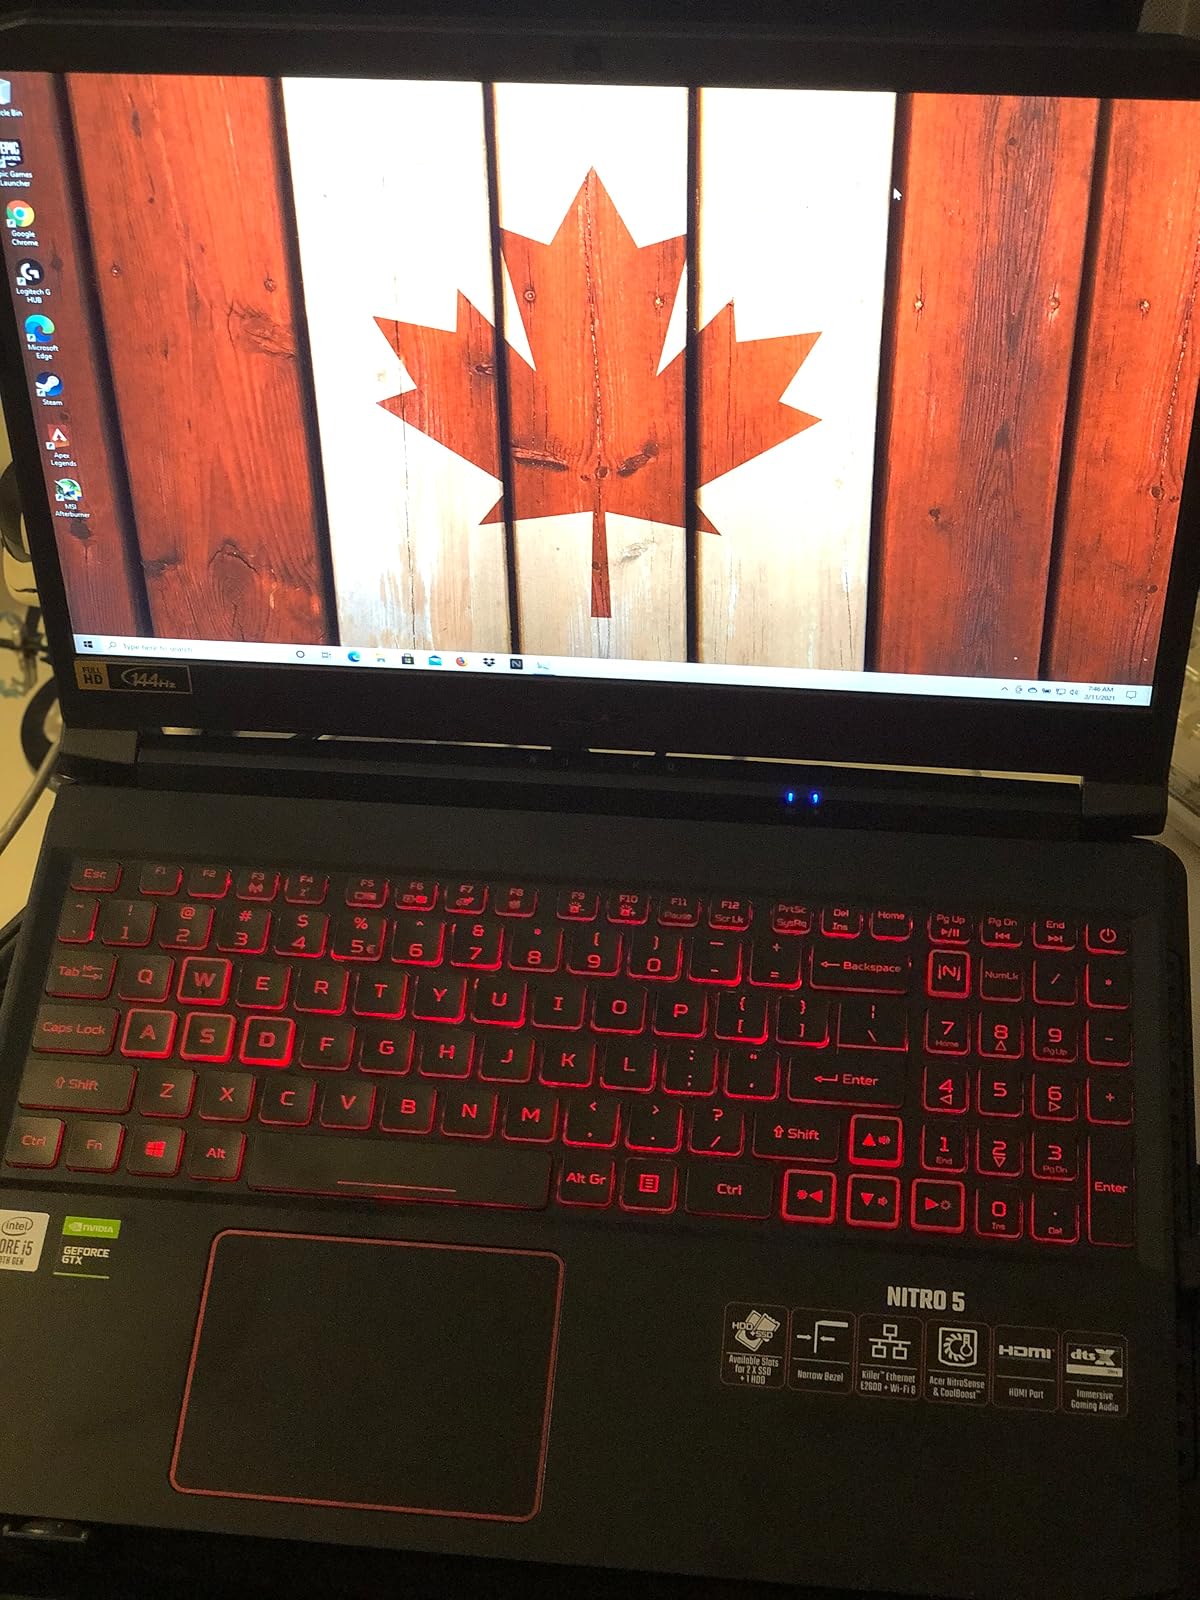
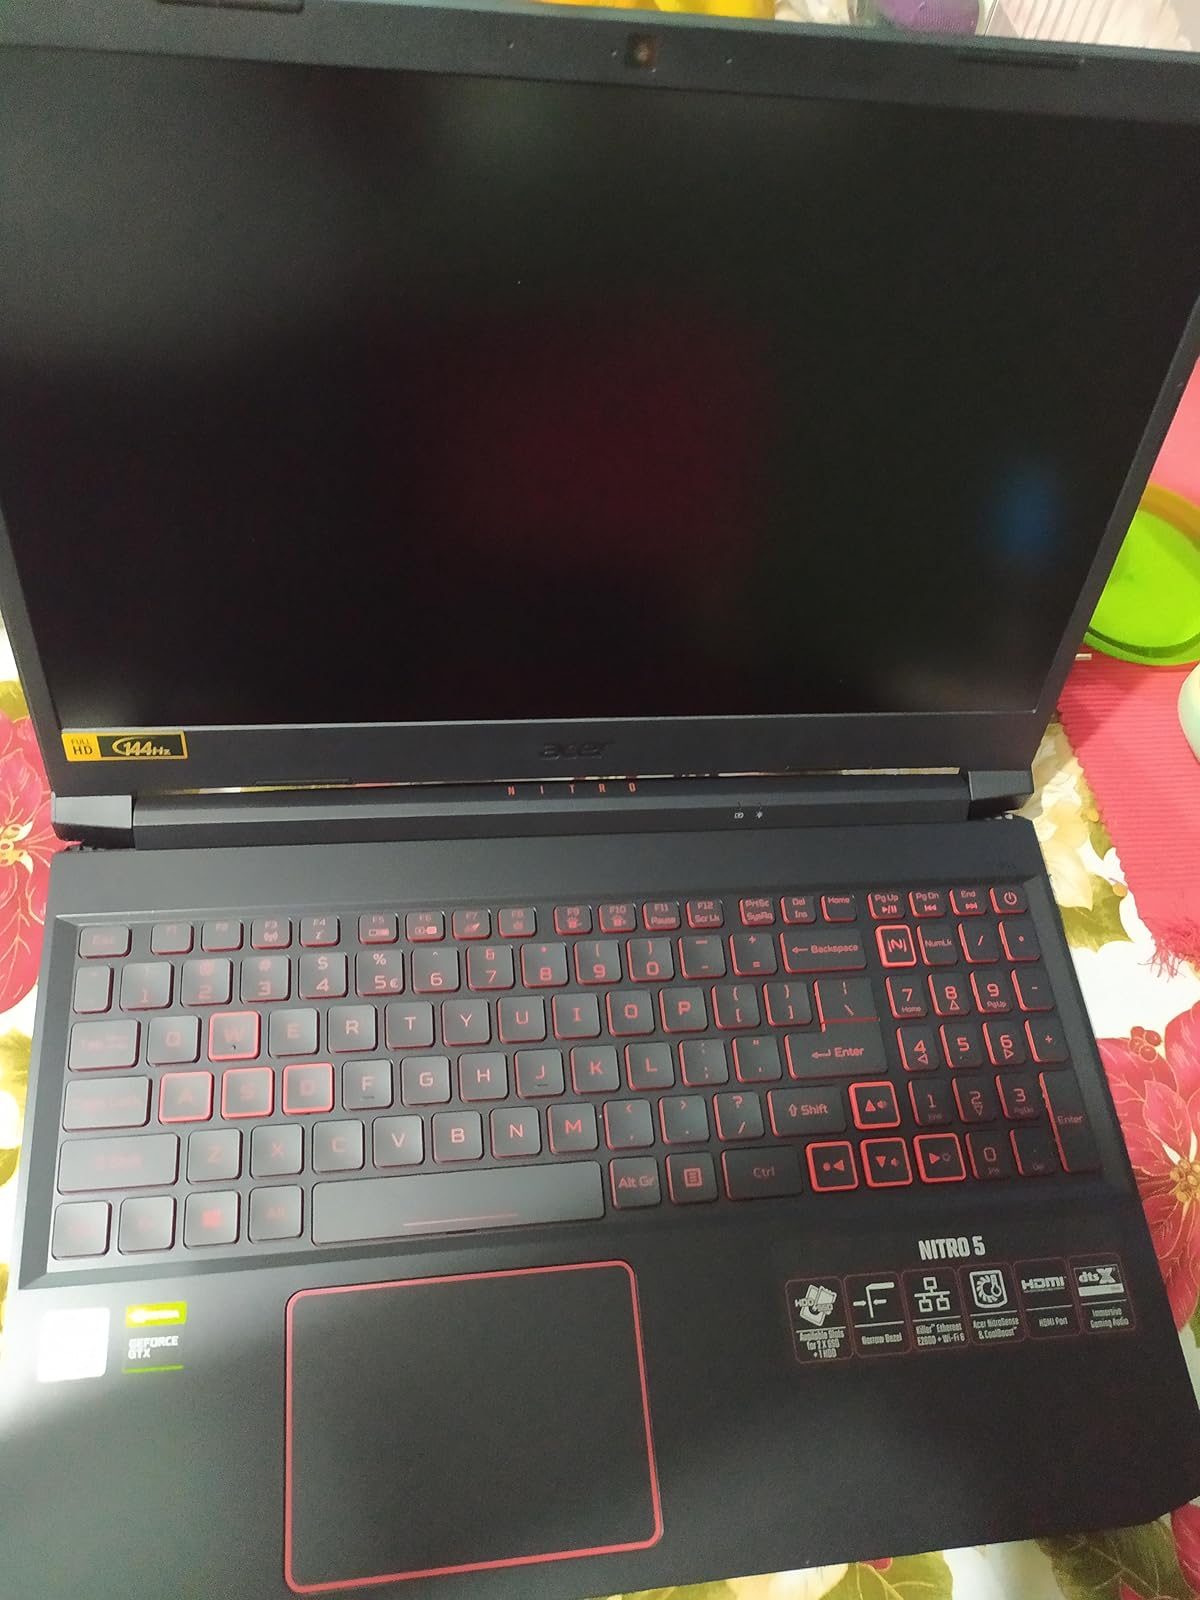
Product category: laptop
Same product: yes